National Council of Slovenes, Croats and Serbs

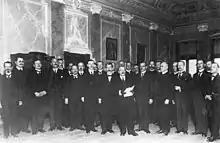
Delegation of the National Council meeting Prince Regent Alexander in Belgrade on 1 December 1918

The National Council and its representatives took part in the political unification of South Slavs through the establishment of the Kingdom of Serbs, Croats and Slovenes in late 1918. Due to lack of diplomatic experience, the council authorised the Yugoslav Committee, an ad-hoc group of politicians and activists, to speak on its behalf in international relations. After the Serbian government led by Nikola Pašić recognised the National Council as the legitimate representative of South Slavs living in the territory of Austria-Hungary, a National Council delegation, led by its president Anton Korošec, took part (jointly with the Yugoslav Committee and Serbian parliamentary opposition) in negotiations with Pašić, and signing of the Geneva Declaration on 9 November to quickly unite the State of Slovenes, Croats and Serbs with Serbia in a confederal state. Days later the declaration was repudiated by the Serbian government and the National Council's Croatian Serb vice-president, Svetozar Pribićević. Pribićević said the delegation was not authorised to conclude such an agreement.